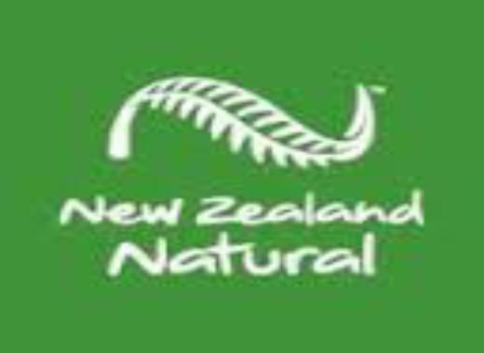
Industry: Food